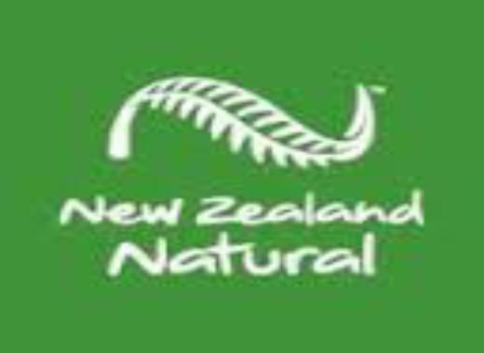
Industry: Food